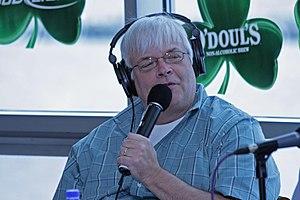
La Disco Demolition Night est un événement promotionnel qui s'est déroulé le 12 juillet 1979 au stade de baseball de Comiskey Park à Chicago. Dans le cadre d'un double match entre les White Sox de Chicago et les Tigers de Détroit, une caisse remplie de disques de musique disco est détruite à l'aide d'explosifs au milieu du stade. Le terrain est dévasté par l'explosion, puis par l'irruption du public, au point que le deuxième match entre les deux équipes doit être reporté.